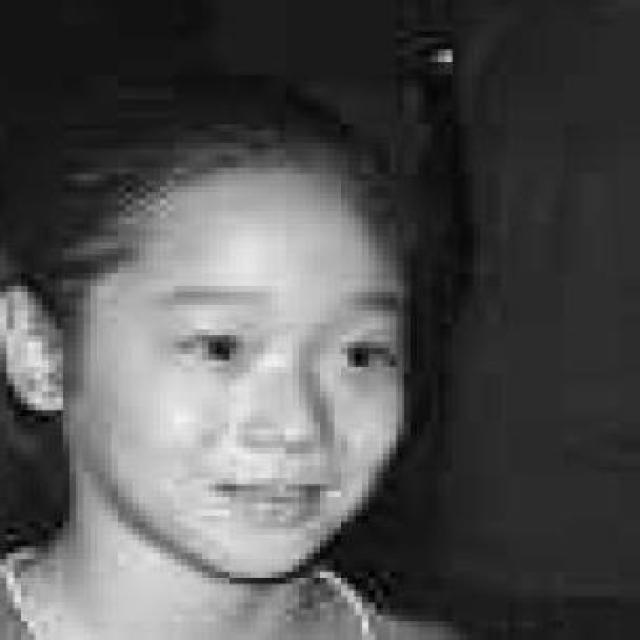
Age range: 0-12